Sky position (RA, Dec in degrees): 327.509, 1.236
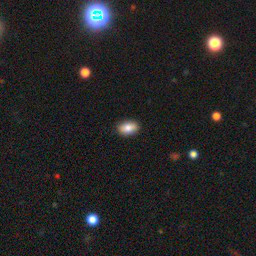
Galaxy morphology: In-between Round Smooth Galaxies